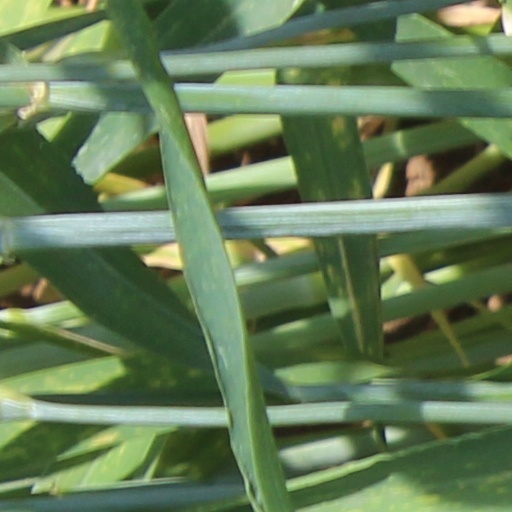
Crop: wheat